RNA-targeting small molecule drugs

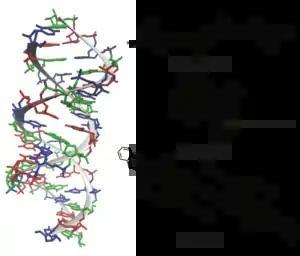
Small Molecule Drugs for the Treatment of Myotonic Dystrophy Type 1 (DM1). Lead compounds for the treatment of Myotonic Dystrophy Type 1 (DM1) that recognize r(CUG)exp repeats in animal models and effect phenotypic outcomes consistent with the disease. PDB: 3GM7

RNA-targeting small molecule drug discovery has greatly benefitted from the available cellular models for disease. The use of cell culture in early development has become a requirement for assessing the basic efficacy of a drug candidate. Thus, more research groups have implemented these techniques in their programs. In a leading example, Al-Hashimi and coworkers identified six small molecules with high affinity for TAR of HIV-1 through a computational approach. They docked a library of small molecules onto RNA dynamic structures generated by NMR and Molecular Dynamics (MD) simulations. The hit molecules inhibited the Tat—TAR interaction "in vitro". They arrived at lead molecule, netilmicin, that had the best selectivity for HIV-1 TAR and inhibited HIV-1 replication in cells with a low IC50. The Disney group has studied aminoglycoside derivatives in 2009 for their ability to inhibit interactions between repeat RNA and proteins. Using their prediction database INFORNA, they discovered that a compound could bind to 1 x 1 UU internal loops on an N-methyl peptide backbone. They confirmed that like other compounds that target DM1 r(CUG), they could inhibit the complex between r(CUG)-MBNL1, disrupt nuclear foci, and increase nucleocytoplasmic transport of the gene in patient-derived DM1 fibroblasts. In that study the Disney group also described several approaches to validate the RNA targets of small molecules. In the first approach termed chemical cross-linking and isolation by pull down (Chem-CLIP) and chemical cross-linking and isolation by pull down to map binding sites (Chem-CLIP-Map).